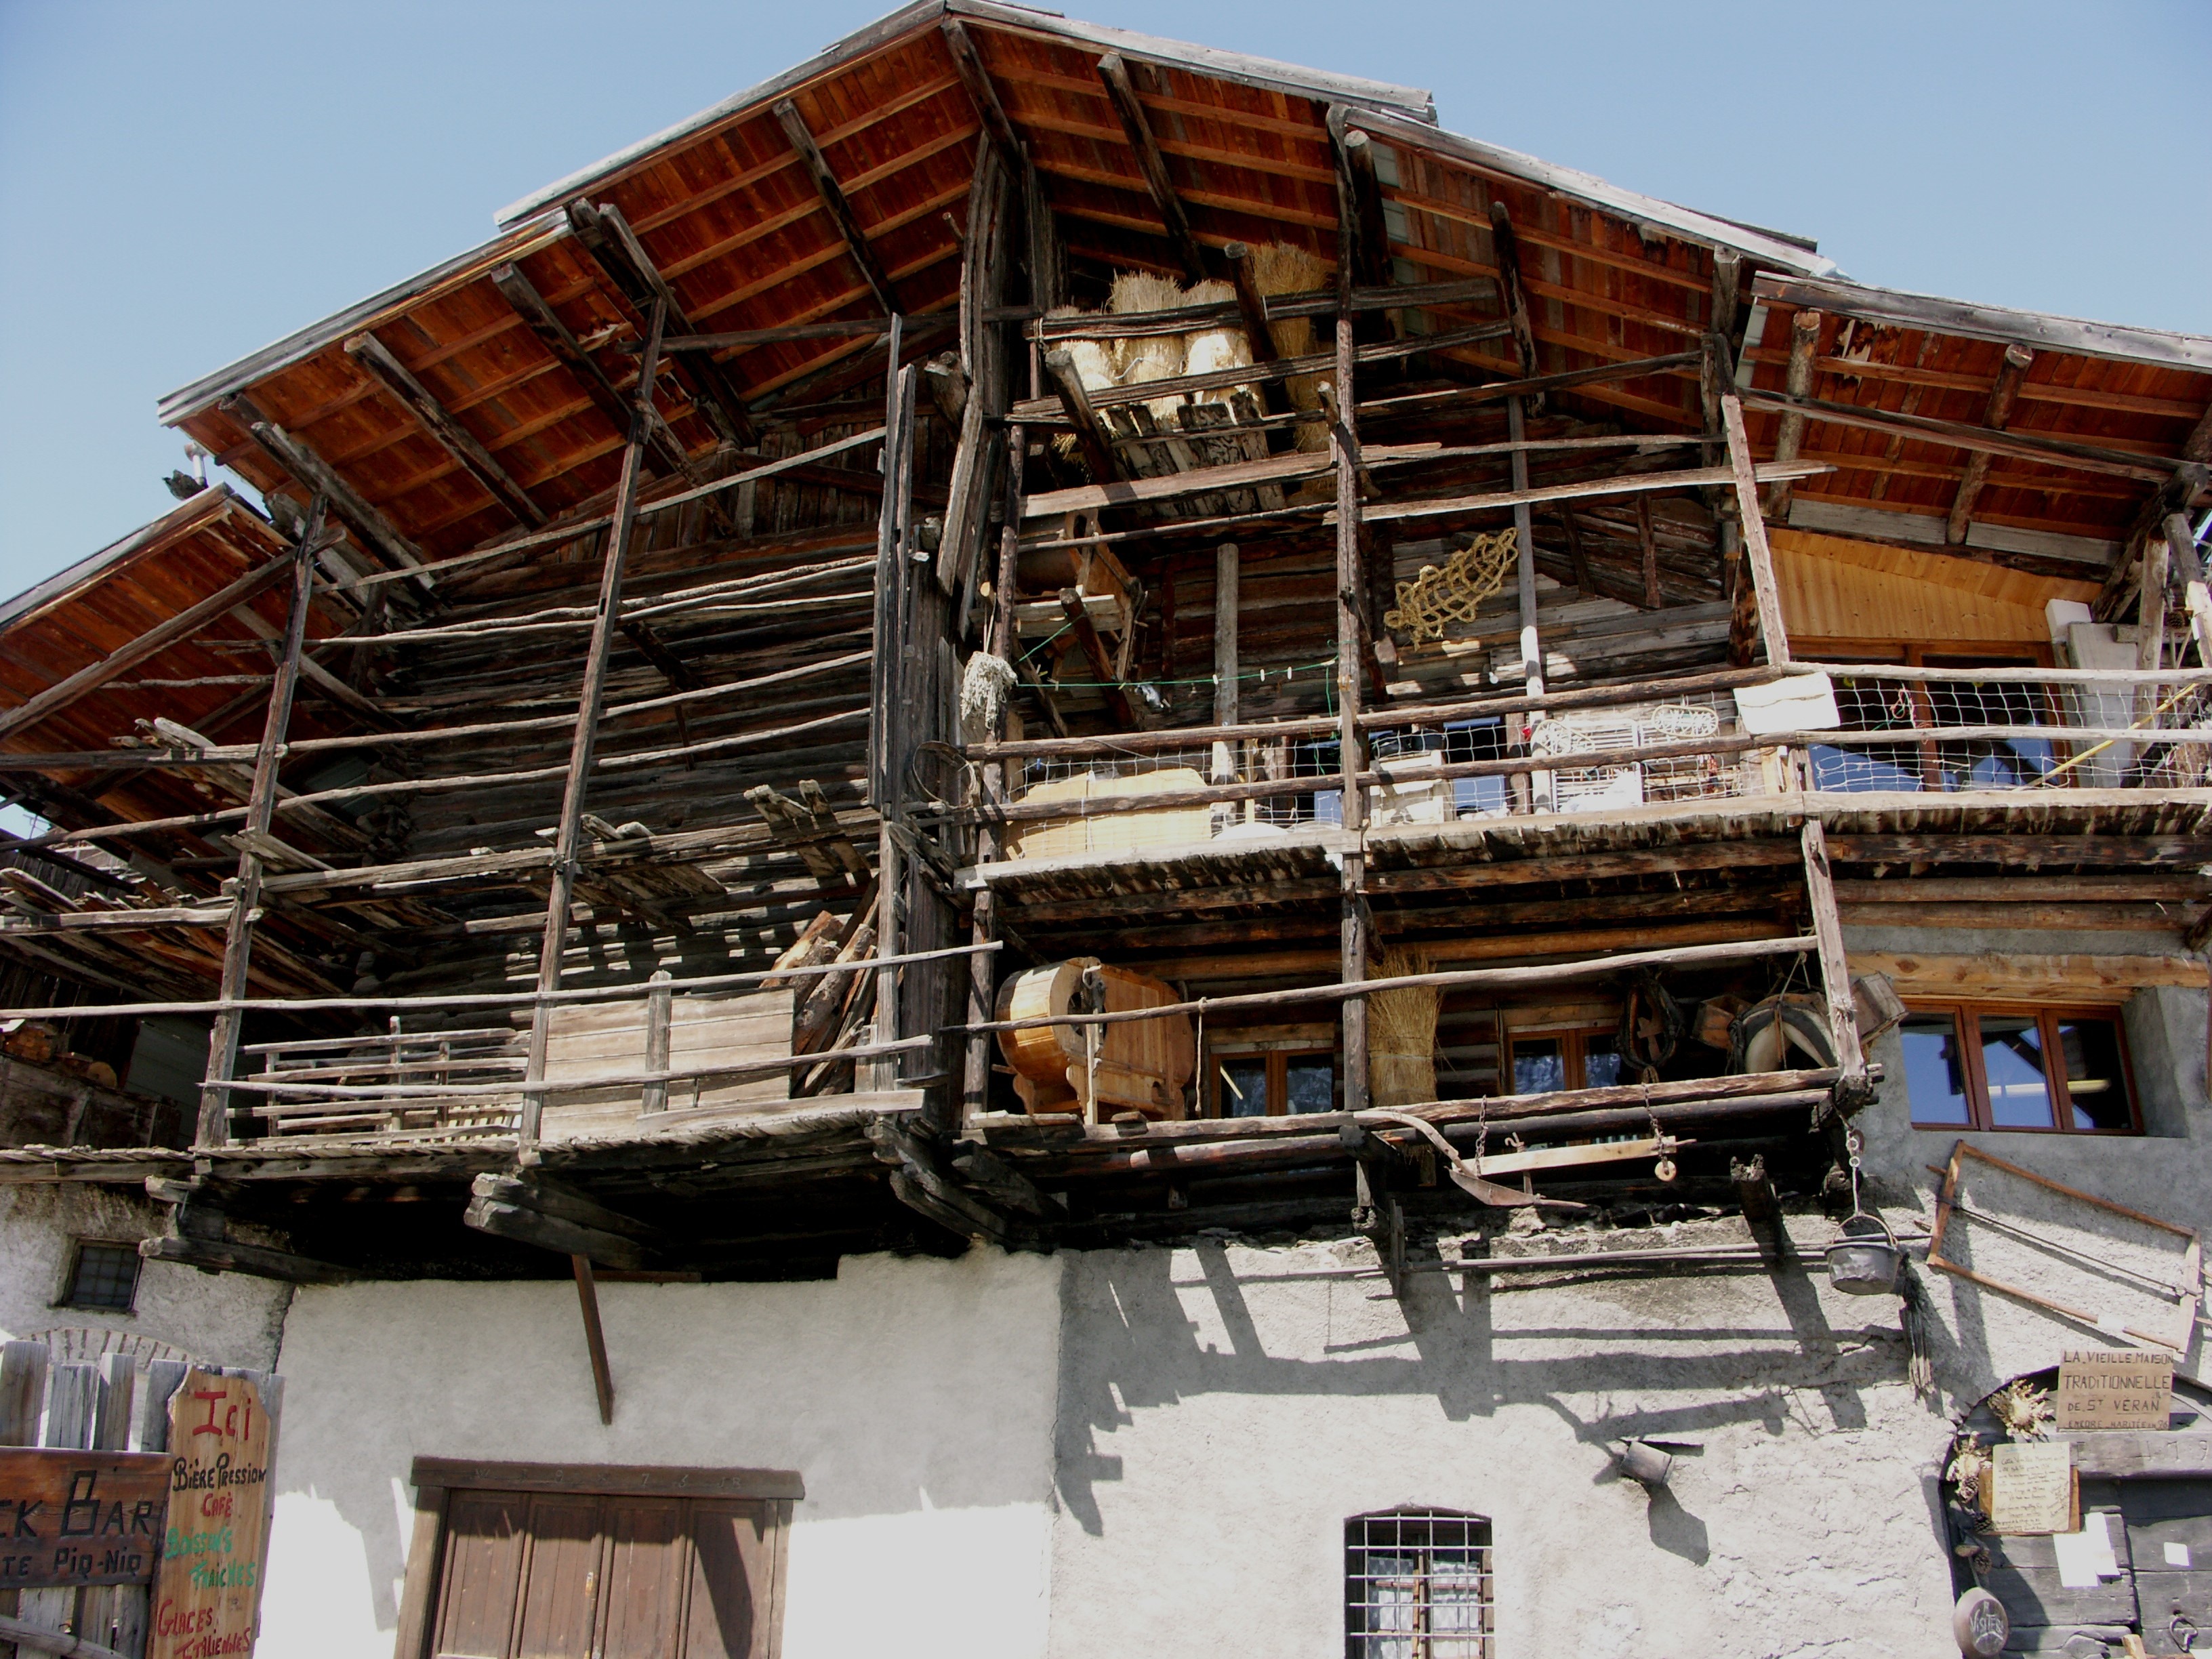
mountain, structure, wood, roof, rustic, construction, facade, stadium, arena, alps, scaffolding, chalet, demolition, hautes alpes, saint veran